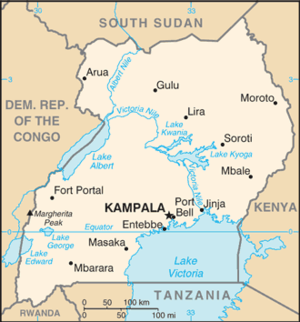
Masaka
Masakas beliggenhed i Uganda
Masaka er en by i den sydvestlige del af Uganda, med et indbyggertal på cirka 72.000. Byen ligger tæt ved Victoriasøen og cirka 140 kilometer fra hovedstaden Kampala